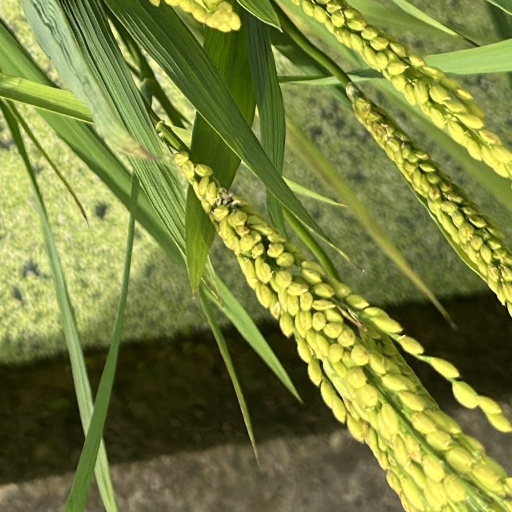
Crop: rice